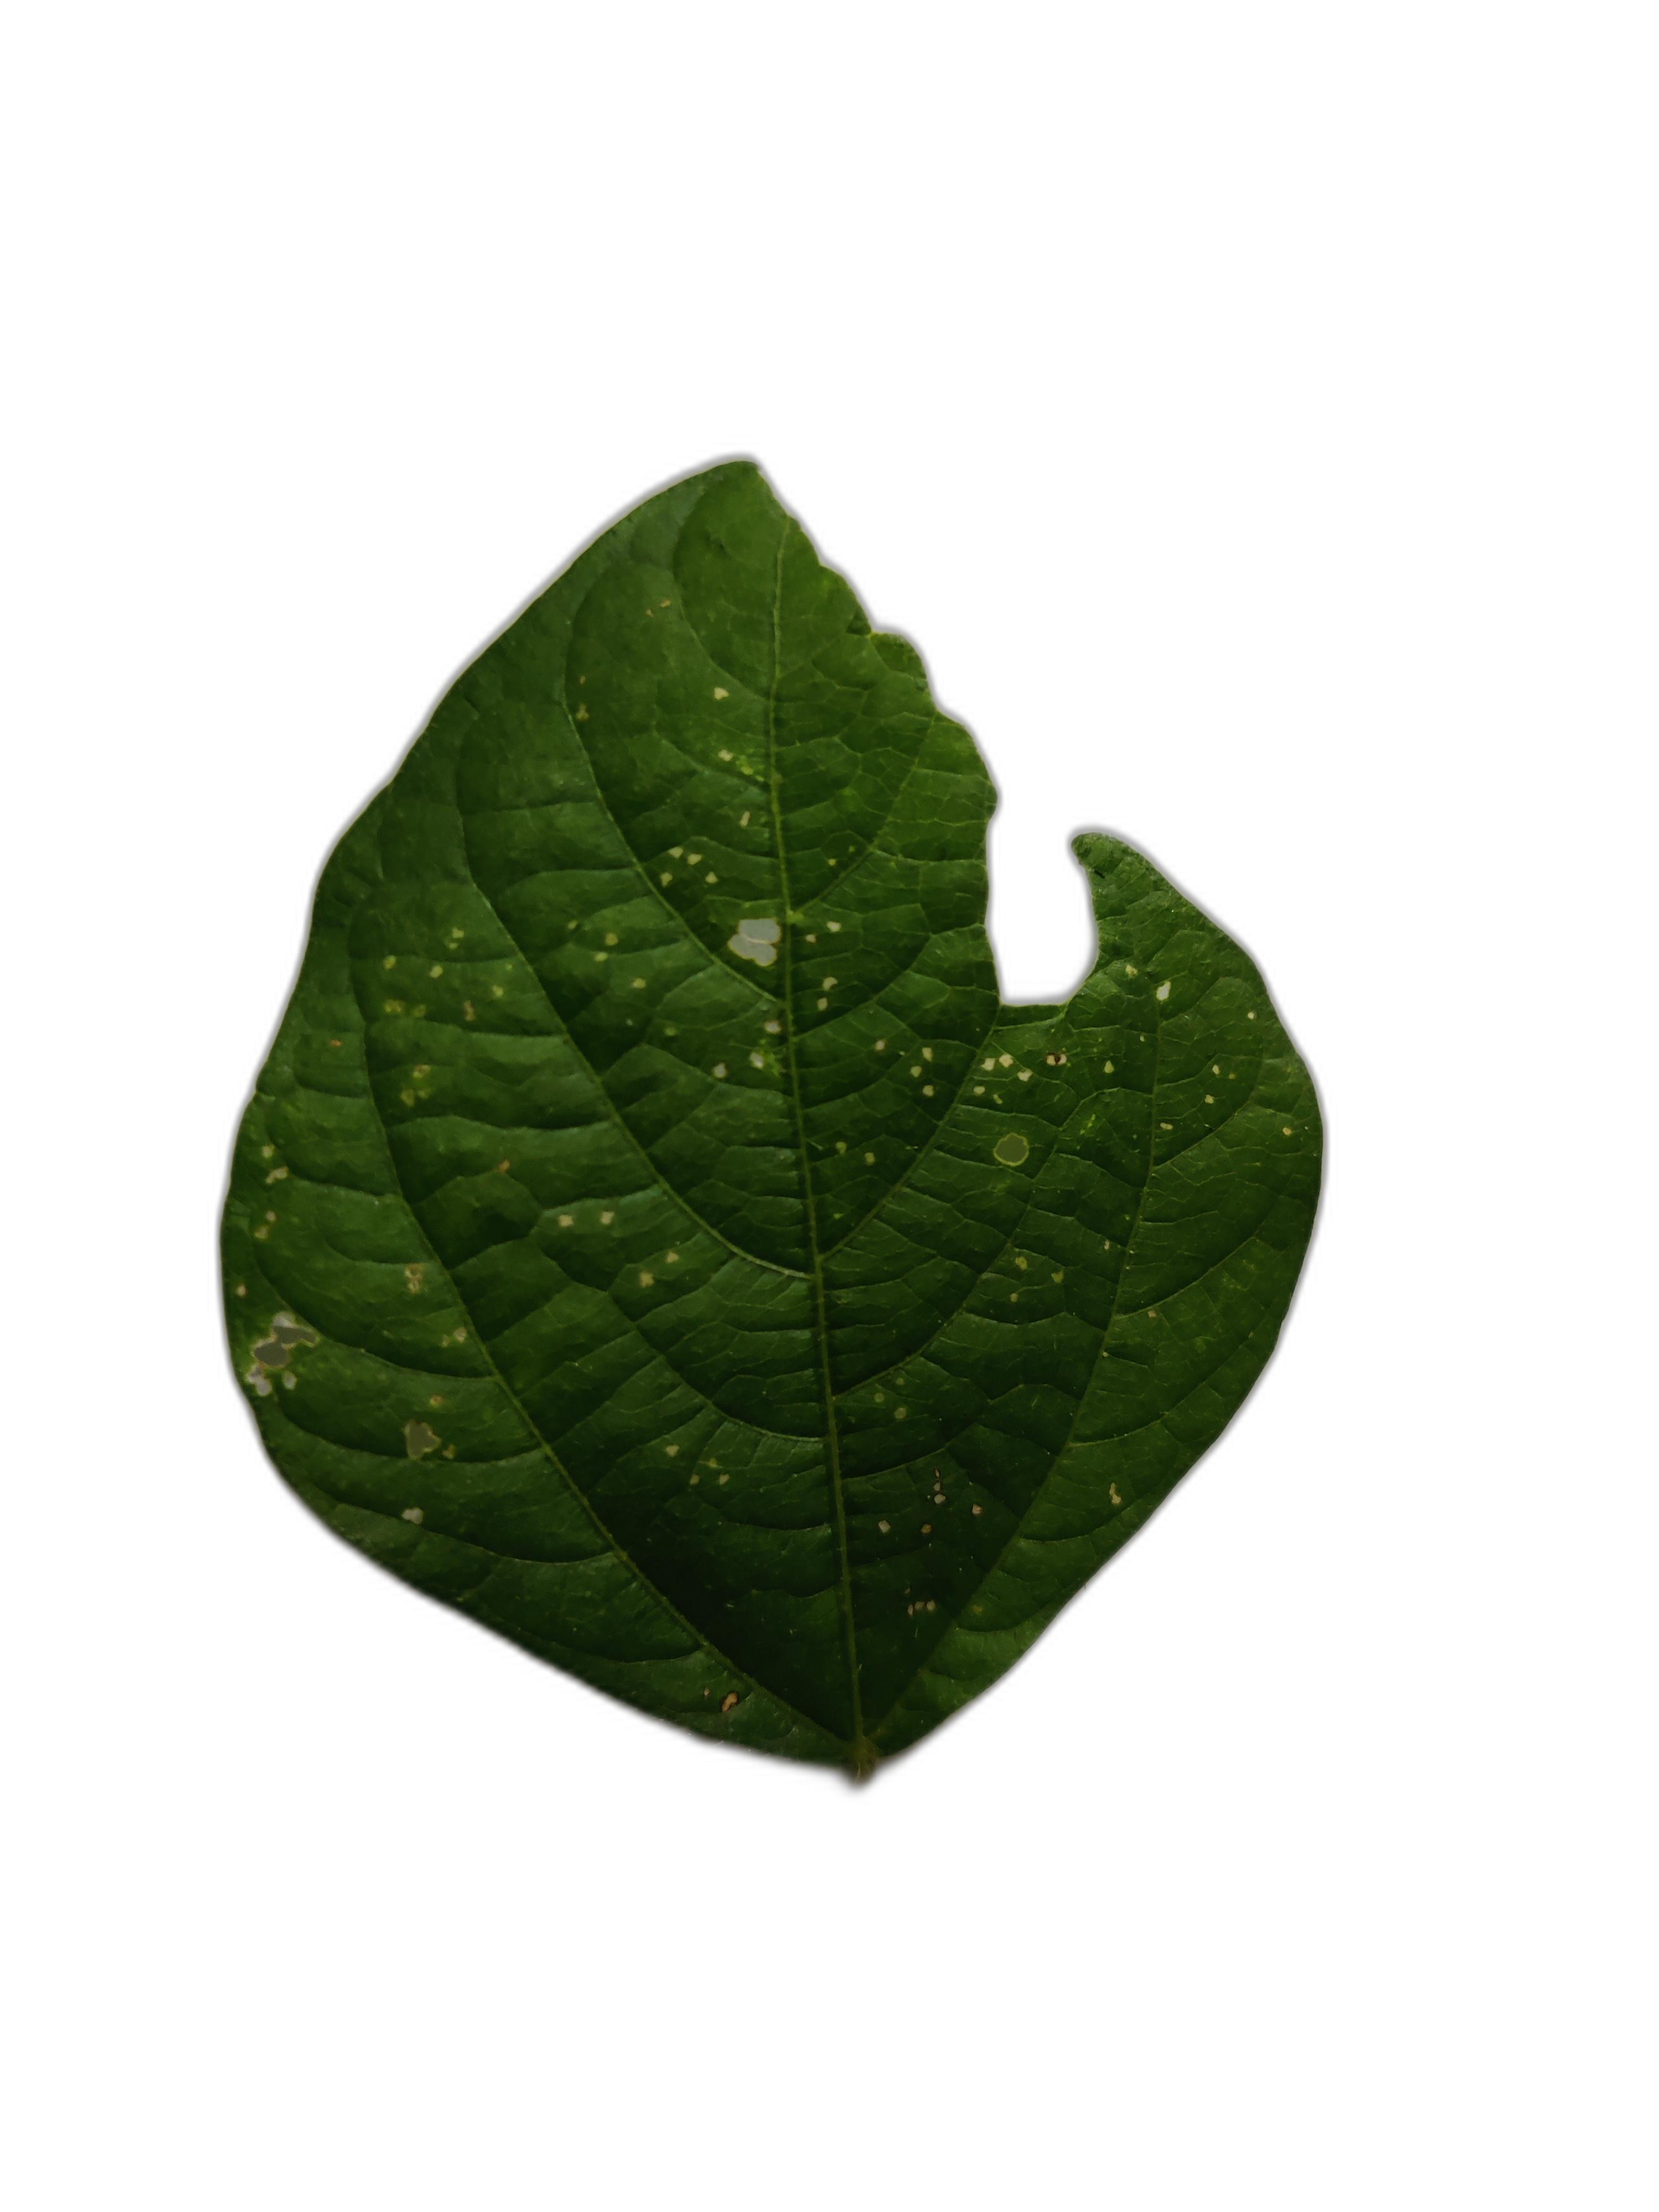
Label: Cercospora leaf spot